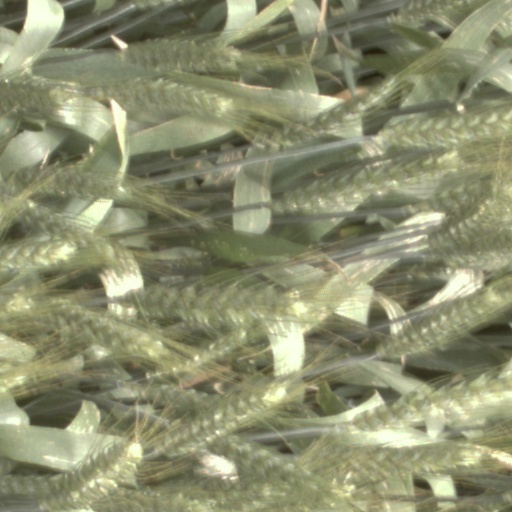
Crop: wheat